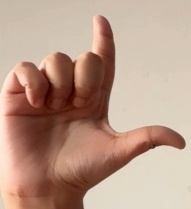
ASL sign: L